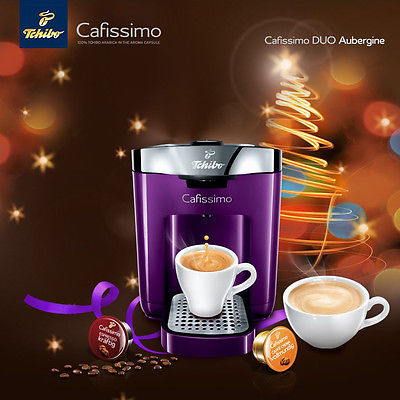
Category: coffee maker